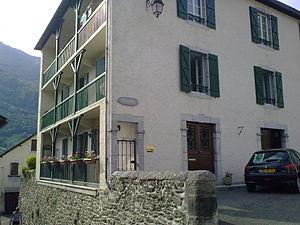
Mairie de Béost.
Béost est une commune française, située dans le département des Pyrénées-Atlantiques en région Nouvelle-Aquitaine.